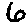
Label: 6